Hog's Back Falls

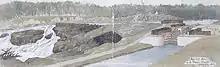
Falls and lock in 1832

The Hog's Back Falls, officially known as the Prince of Wales Falls, but rarely referred to by this name, are a series of artificial waterfalls on the Rideau River in Ottawa, Ontario, Canada. The falls are located just north of Mooney's Bay and the point where the Rideau Canal splits from the Rideau River.